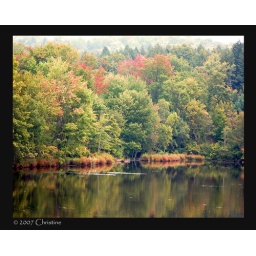
saw this lake off a side road so calm and peaceful....enjoybest viewed in large format...